William Allen (Quaker minister)

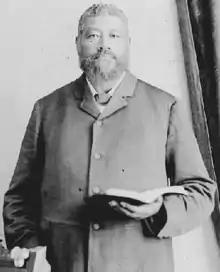

William Allen (April 2, 1821May 21, 1898) was an American Quaker minister, known as the only Black Quaker minister in 19th century Canada.